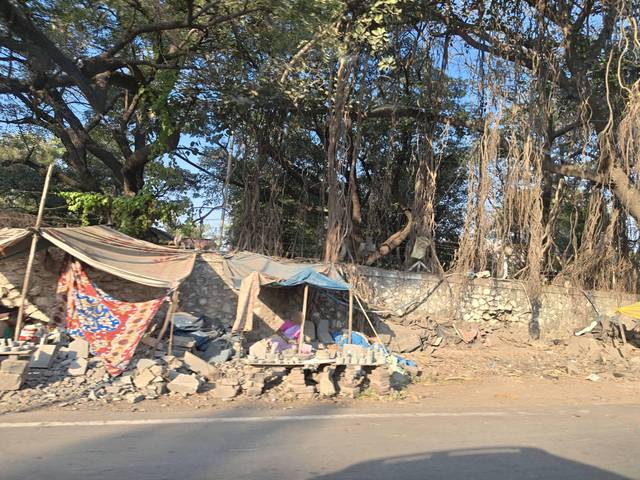
Region: India
Coordinates: 18.553, 73.885